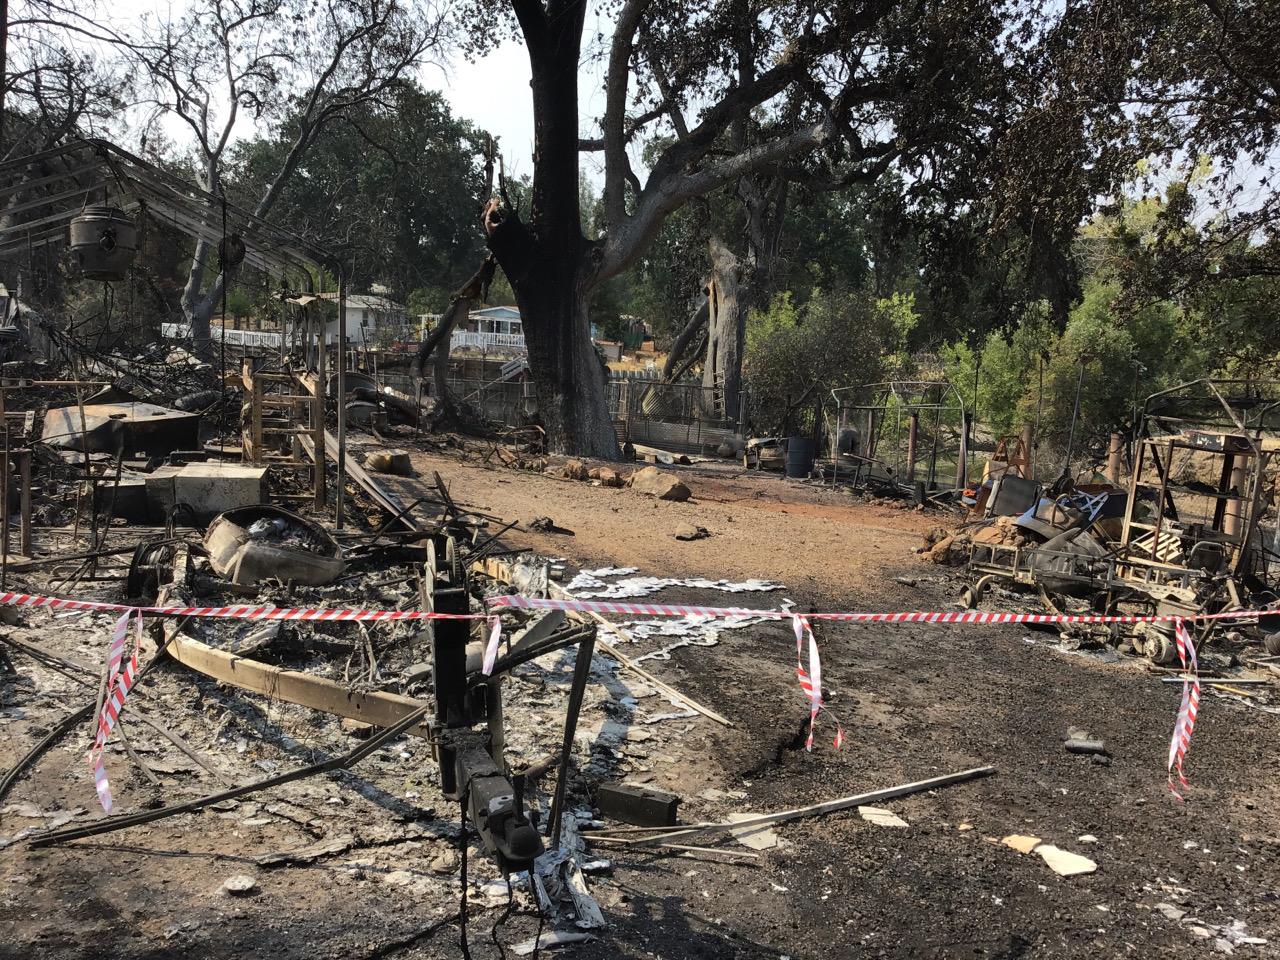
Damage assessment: inaccessible